24 Japan

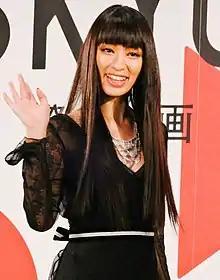
"" star Chiaki Kuriyama takes on the role of Itsuki Mizuishi, a CTU agent based on the character Nina Myers.

According to TV Asahi producer Emii Kanda, 20th Century Fox, who owns the original rights, allowed the production of the show after four to five years of negotiations for its rights. The production of the show was allowed on the basis that 24 episodes would be presented in two seasons, a deviation from the typical release patterns of Japanese television dramas.